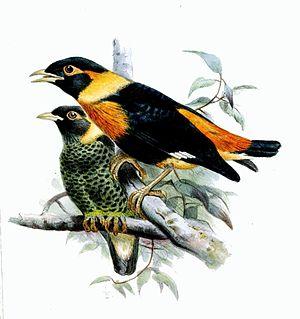
Le Mino anaïs est une espèce d'oiseaux de la famille des Sturnidae.